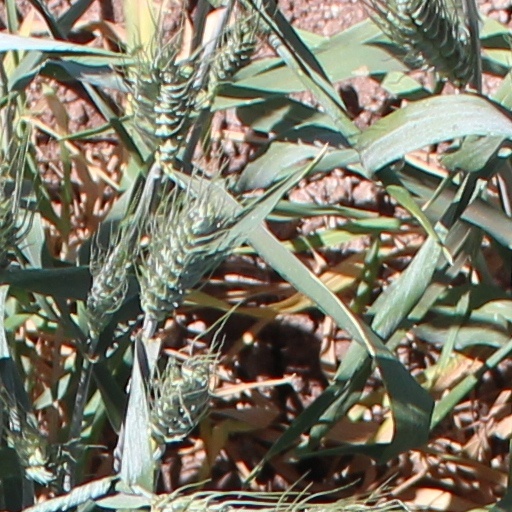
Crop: wheat